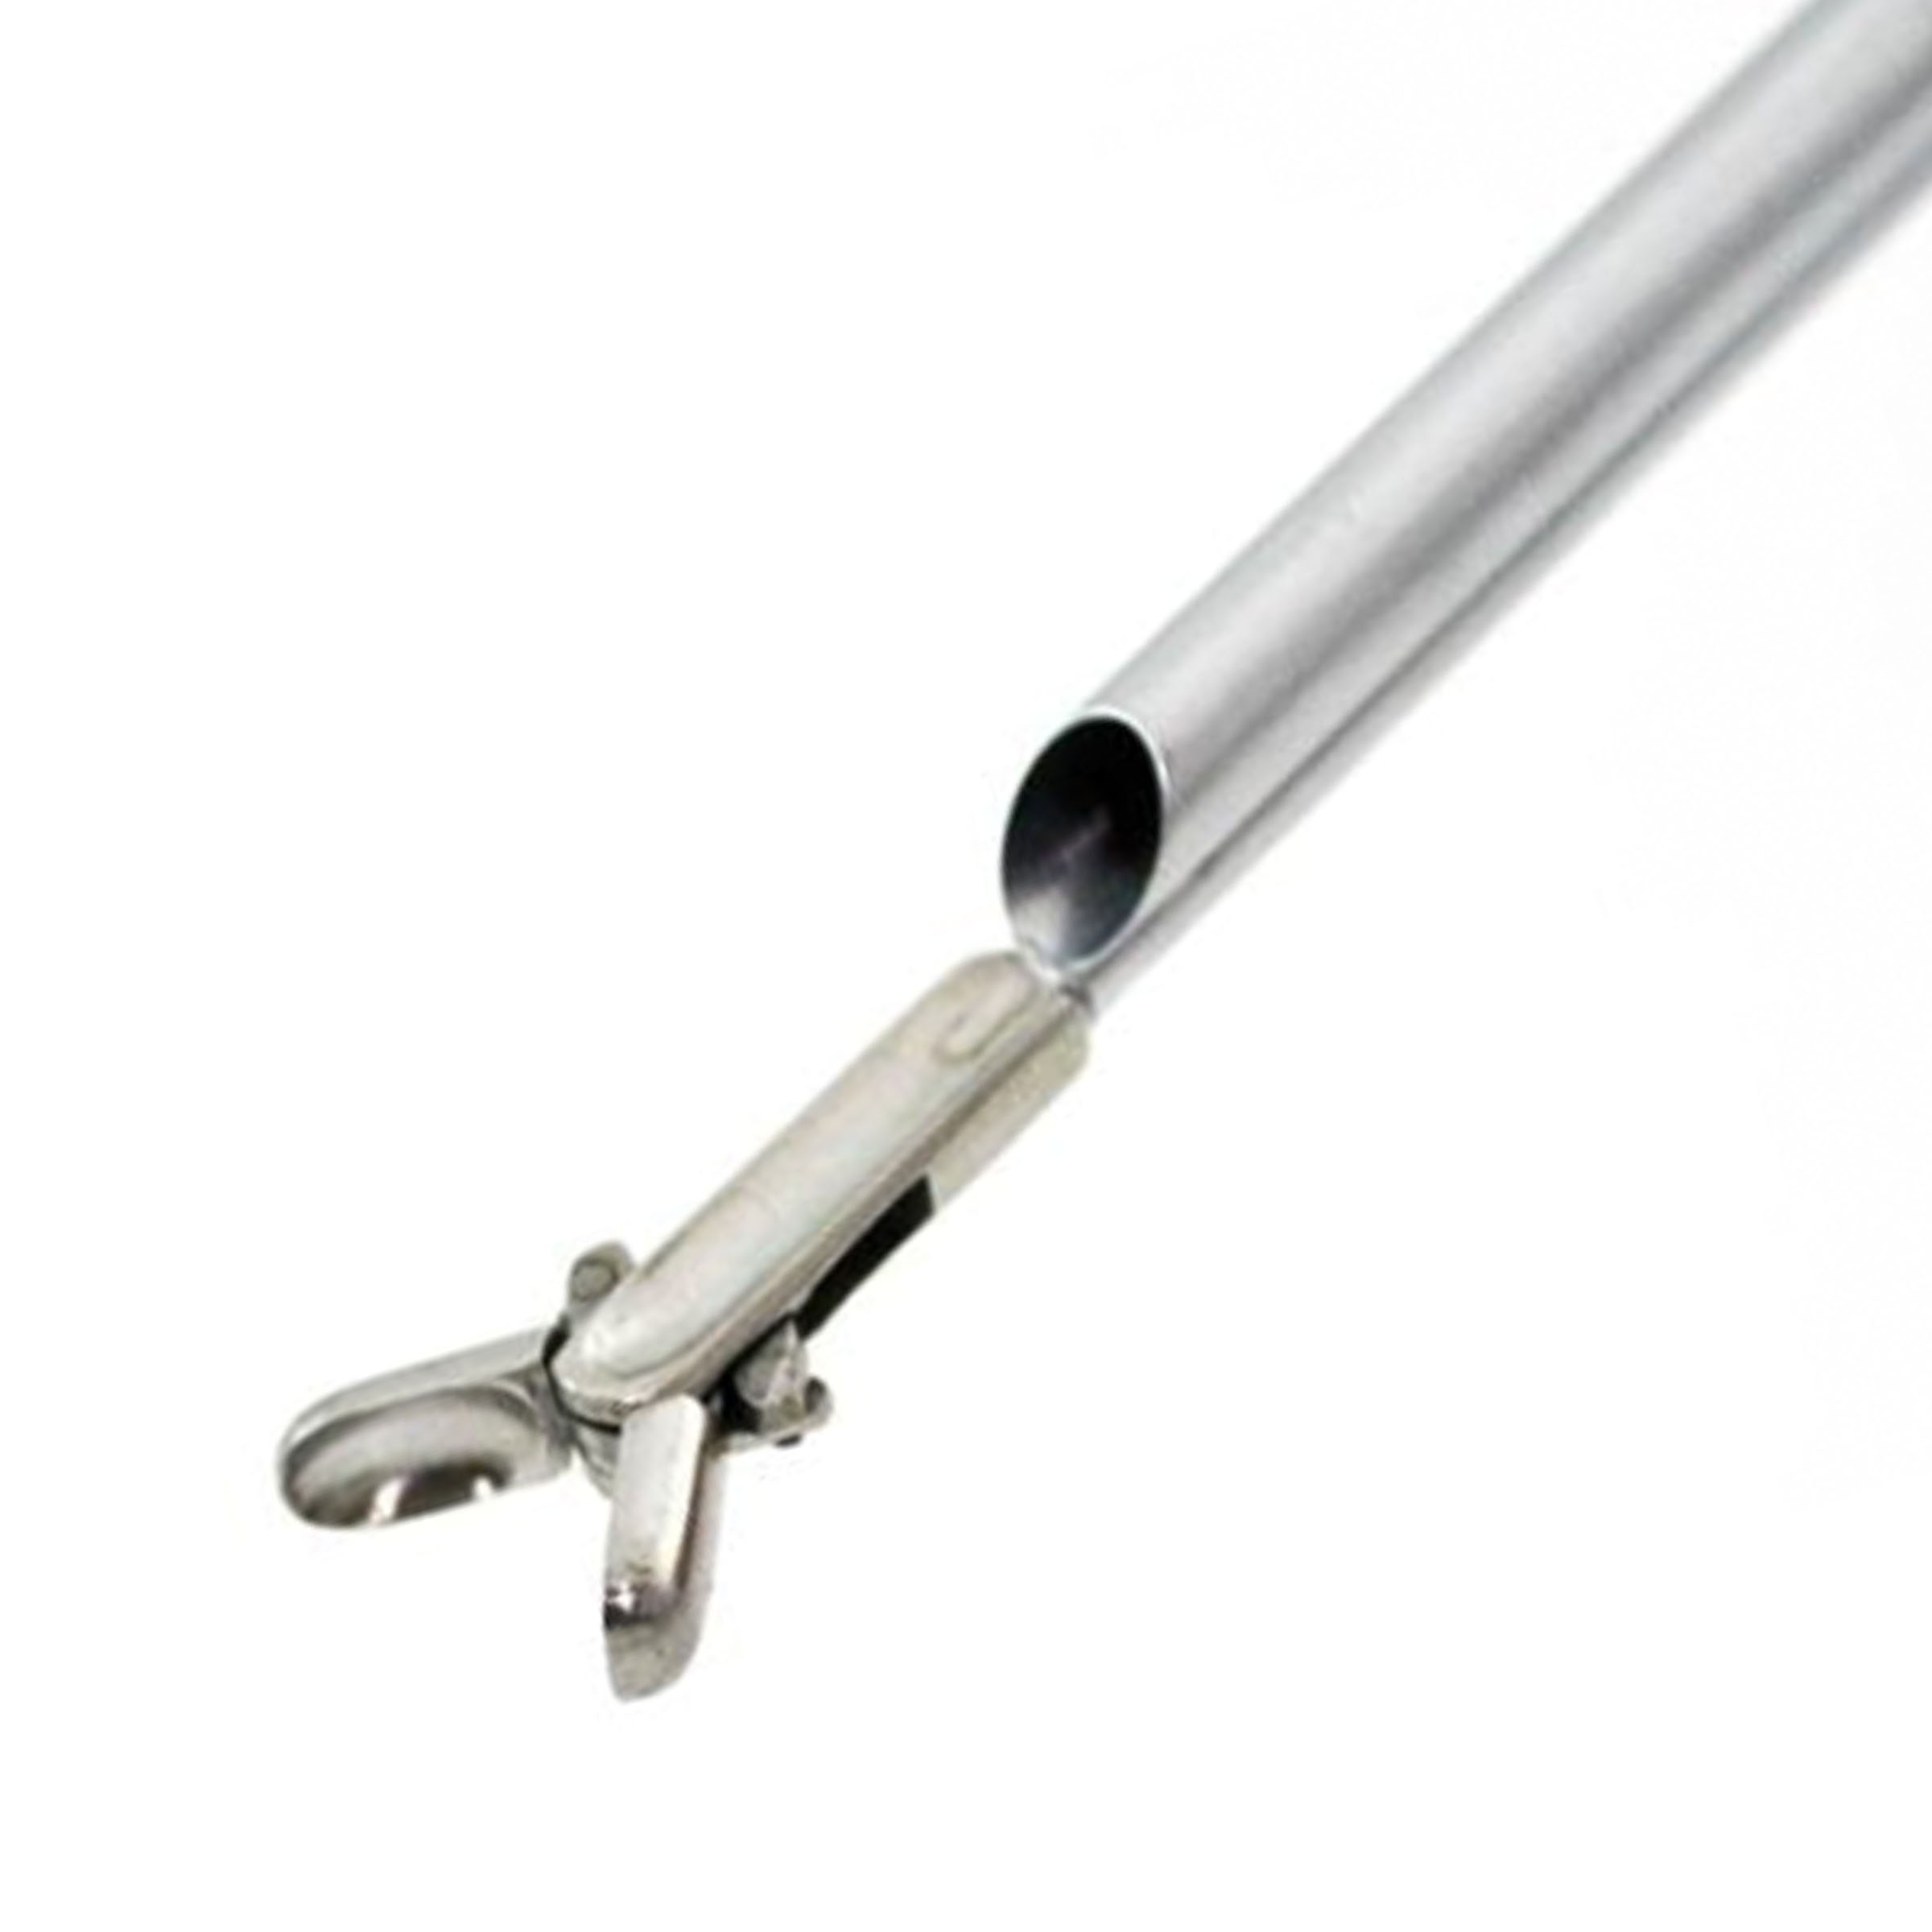
Storz Optical Biopsy Forceps Extra Large, D/A | 27072BS
Trusted by 10,000+ medical providers — premium surgical instruments without inflated costs. Learn more about Endoscopy Superstore® Karl Storz 27072BS Optical Biopsy Forceps Extra Large Double Action Jaws Specially designed sharp cutting jaws are close to the telescope therefore specimens can be taken under accurate visual control For the removal of foreign bodies and pieces of tissue Sufficient irrigation is still provided when a forcep is introduced to the sheath NEED THIS REPAIRED? We service what we sell! Our in-house master technicians have more than 200 years of combined work experience in endoscopic manufacturing and repair! Learn more about our Repair Program
Brand: Storz
Category: Business & Industrial > Medical > Medical Instruments > Medical Forceps > Tissue Forceps